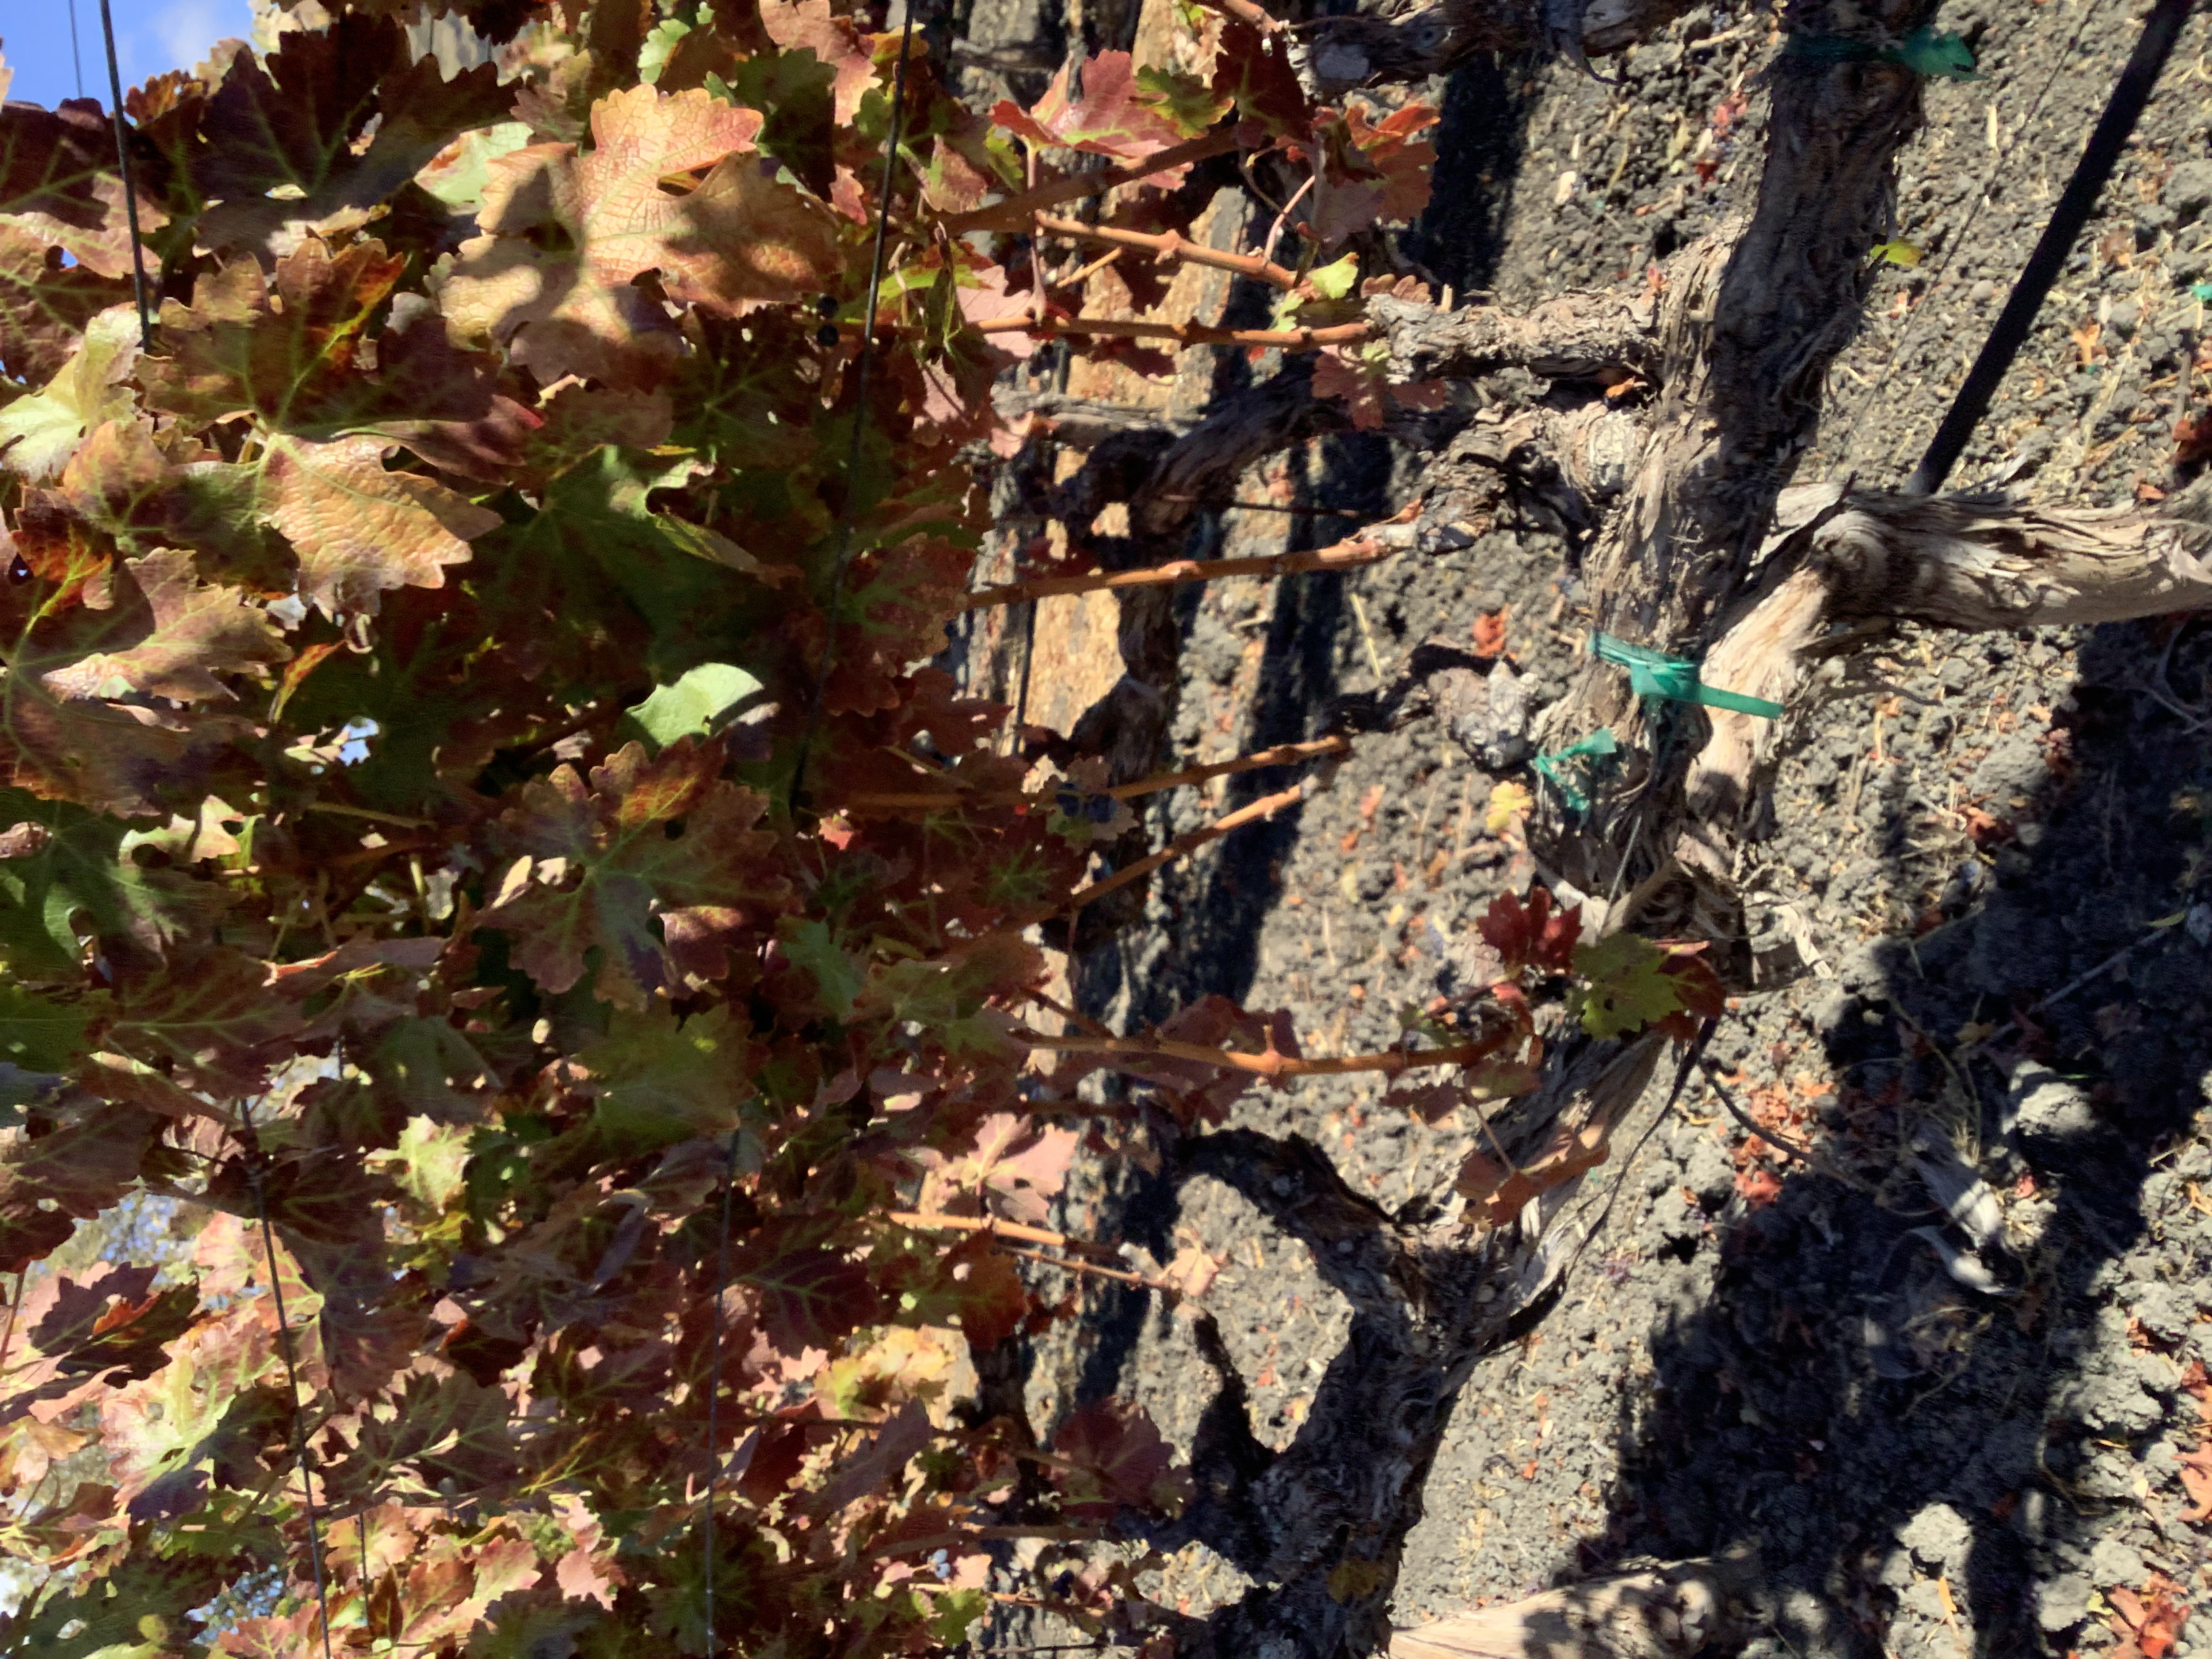
Label: Leafroll 3